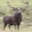
Label: deer